Bow-tie diagram

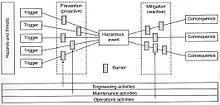
Bow-tie diagram elements and structure

Bow-tie diagrams contribute to the identification, description and understanding of the different types of hazards that can arise in a given situation, facility or production process. They also help identify the relevant risk control measures (barriers) for a given hazard.